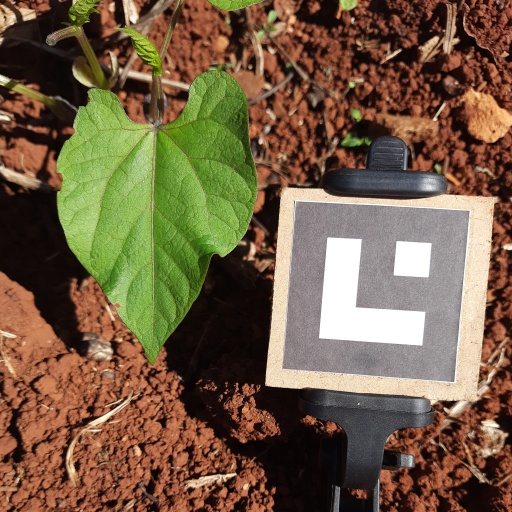
Observations: wavy surface, eating holes in the edge, under sunlight